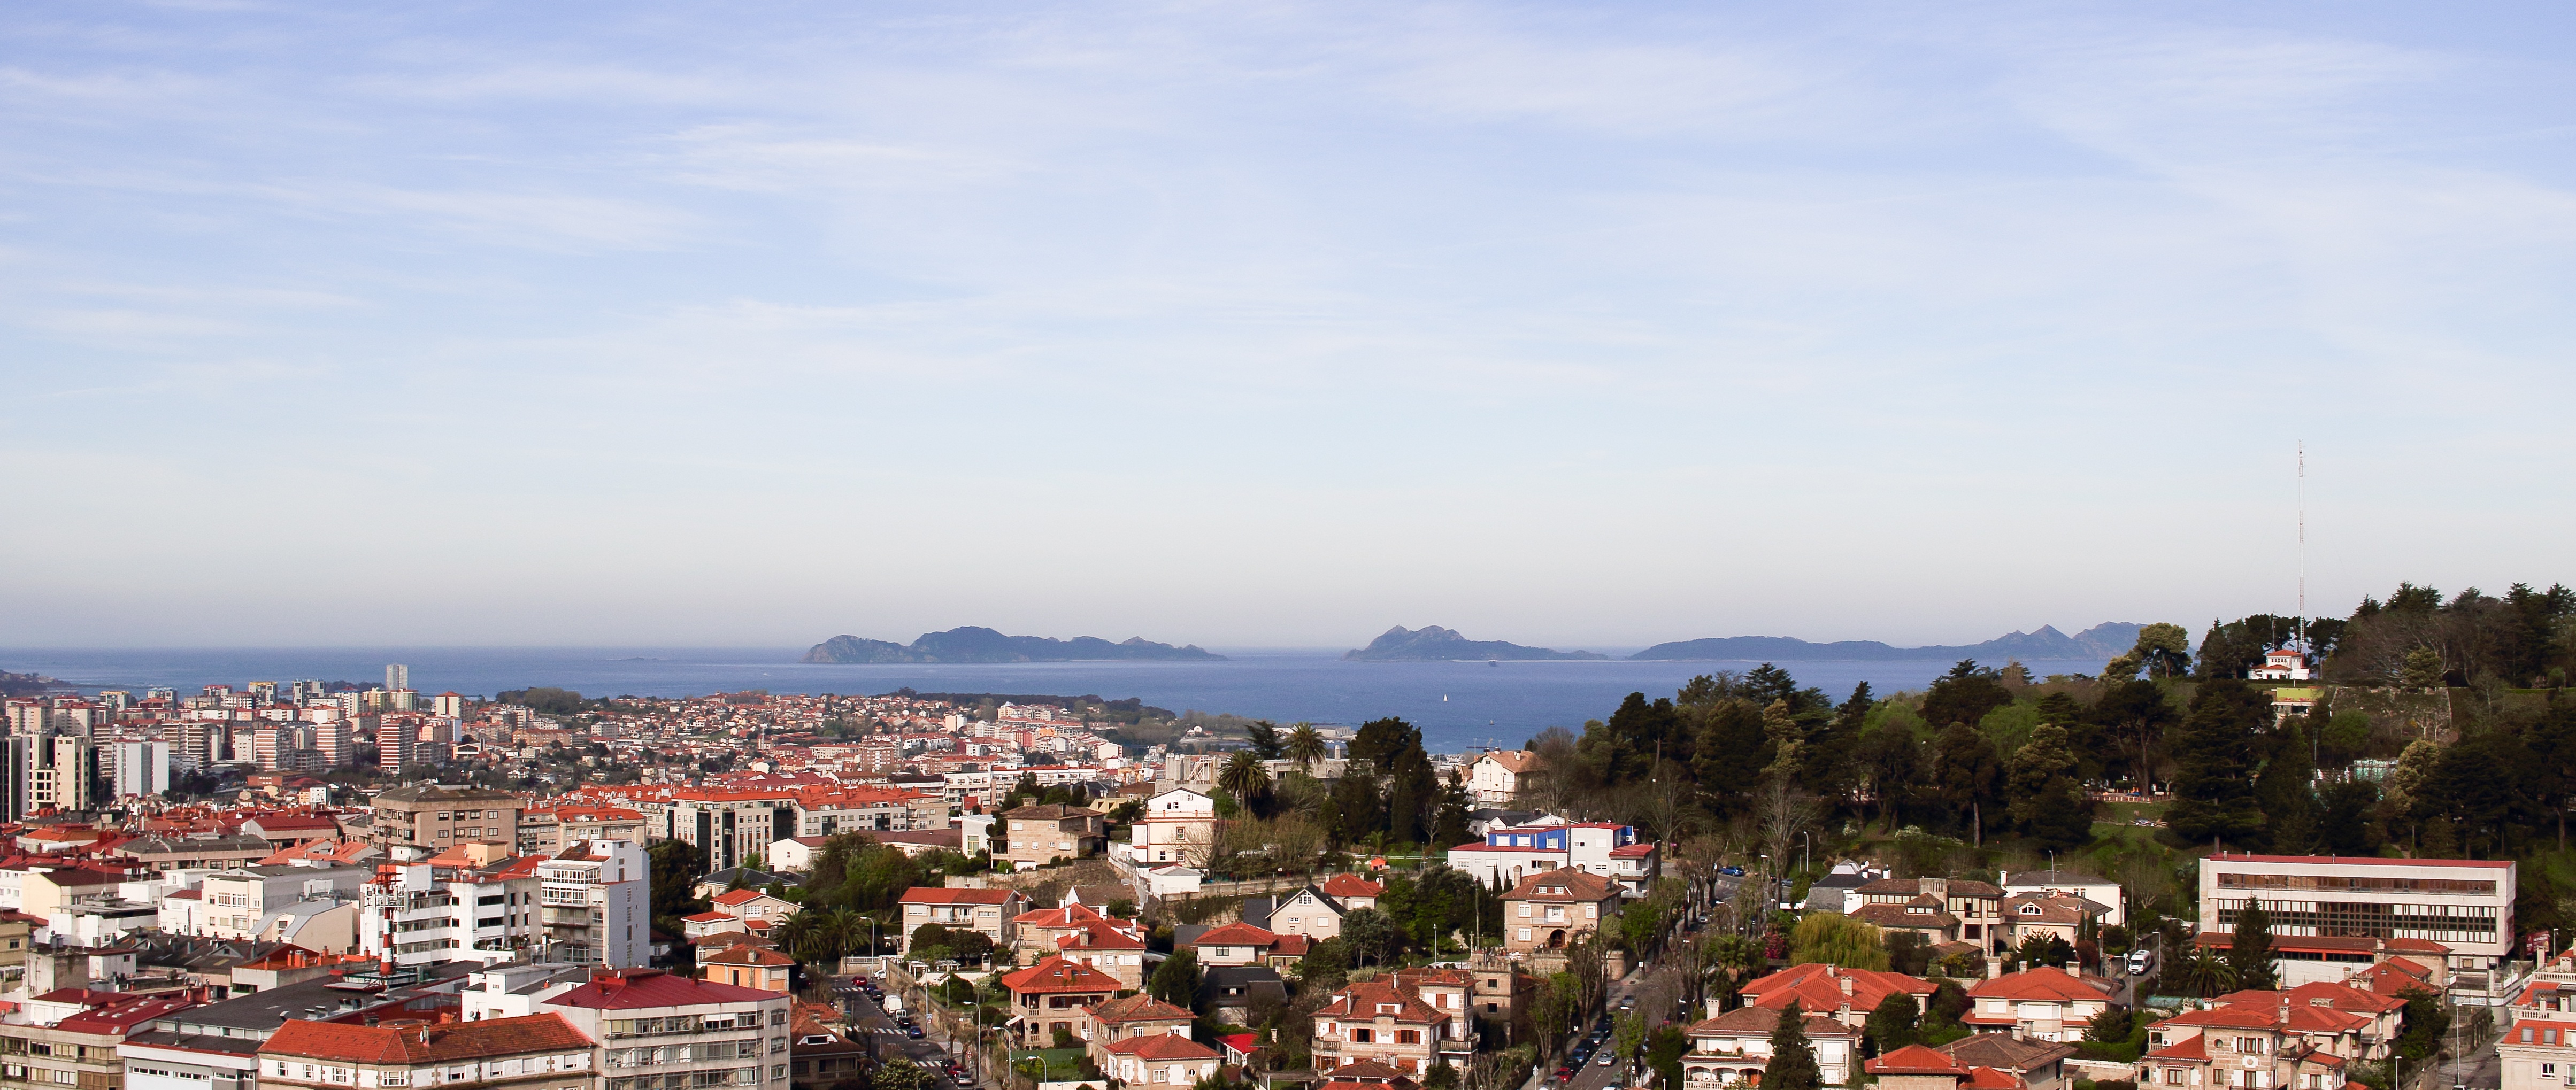
skyline, town, city, cityscape, panorama, suburb, tourism, spain, pontevedra, vigo, c es islands, residential area, human settlement